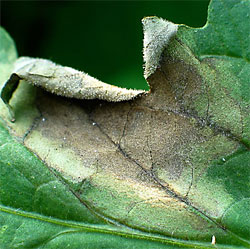
Labels: Tomato leaf late blight